Soft power

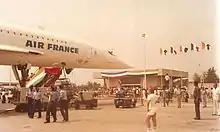
The supersonic jet Concorde arrives in Ivory Coast, a former French colony, in 1978. Concorde was often used as a symbol of French prestige and a vessel of soft power.

According to a 2018 study in the "American Sociological Review", France had greater influence on European geopolitics than Britain in the 18th century because of its cultural and symbolic power.